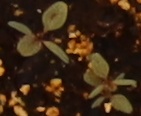
Label: Redroot Pigweed